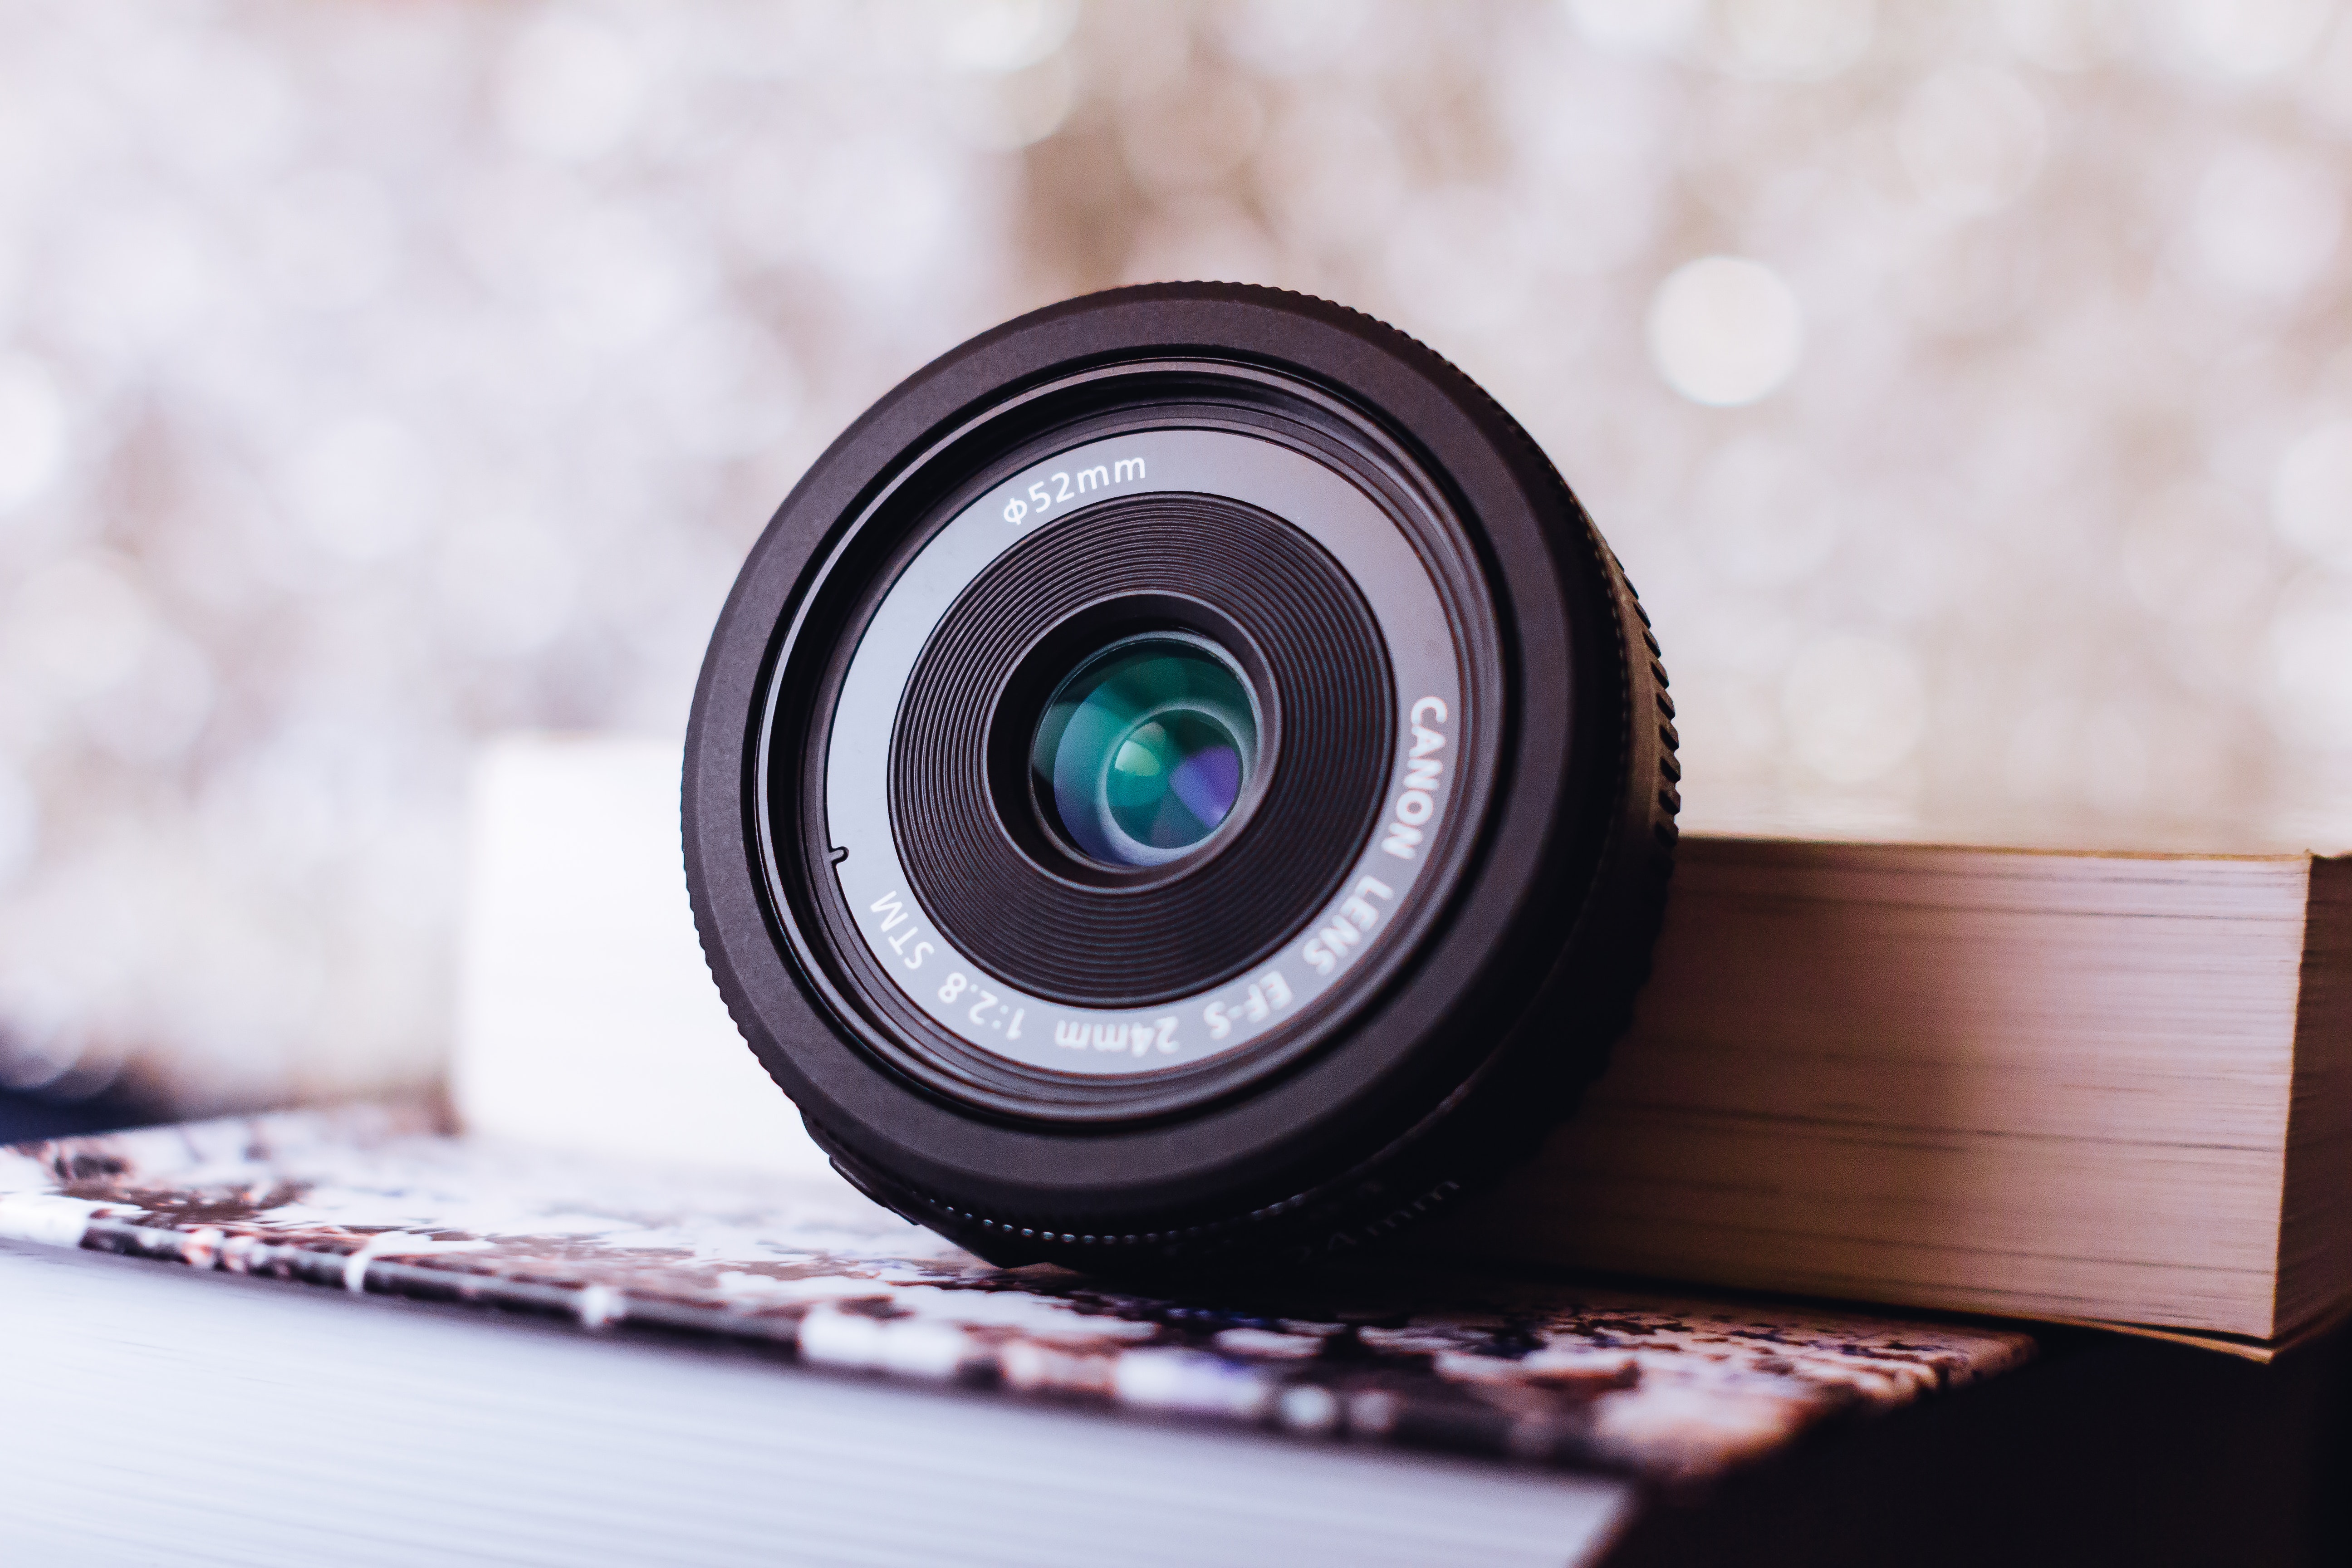
camera lens, cameras optics, lens, camera accessory, photograph, product, photography, camera, stock photography, macro photography, mirrorless interchangeable lens camera, optical instrument, shutter, circle, digital camera